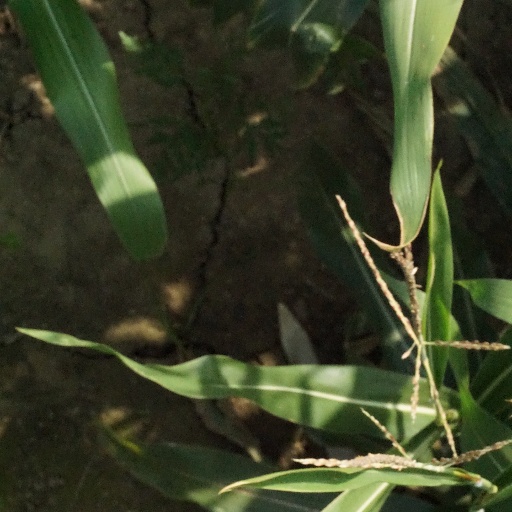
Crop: maize; corn